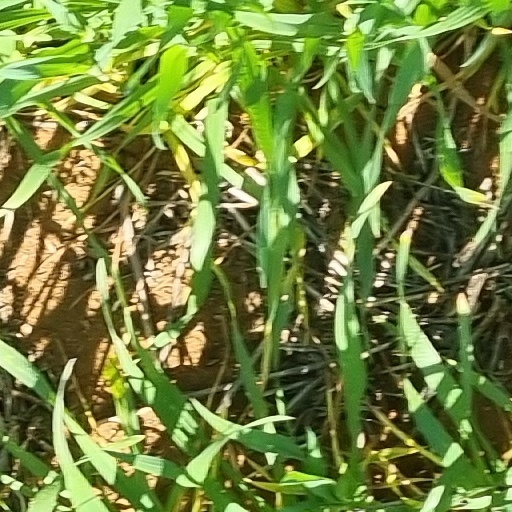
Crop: wheat